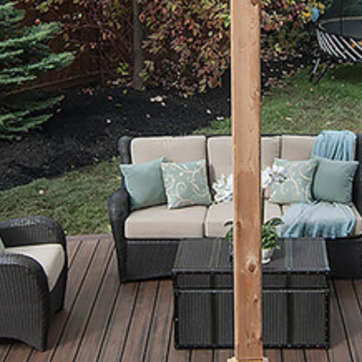
Material: fabric